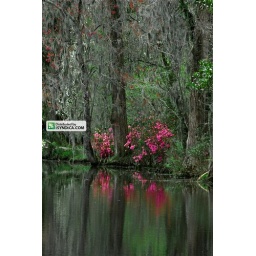
The black water makes an ideal canvas for floral reflections in the water.